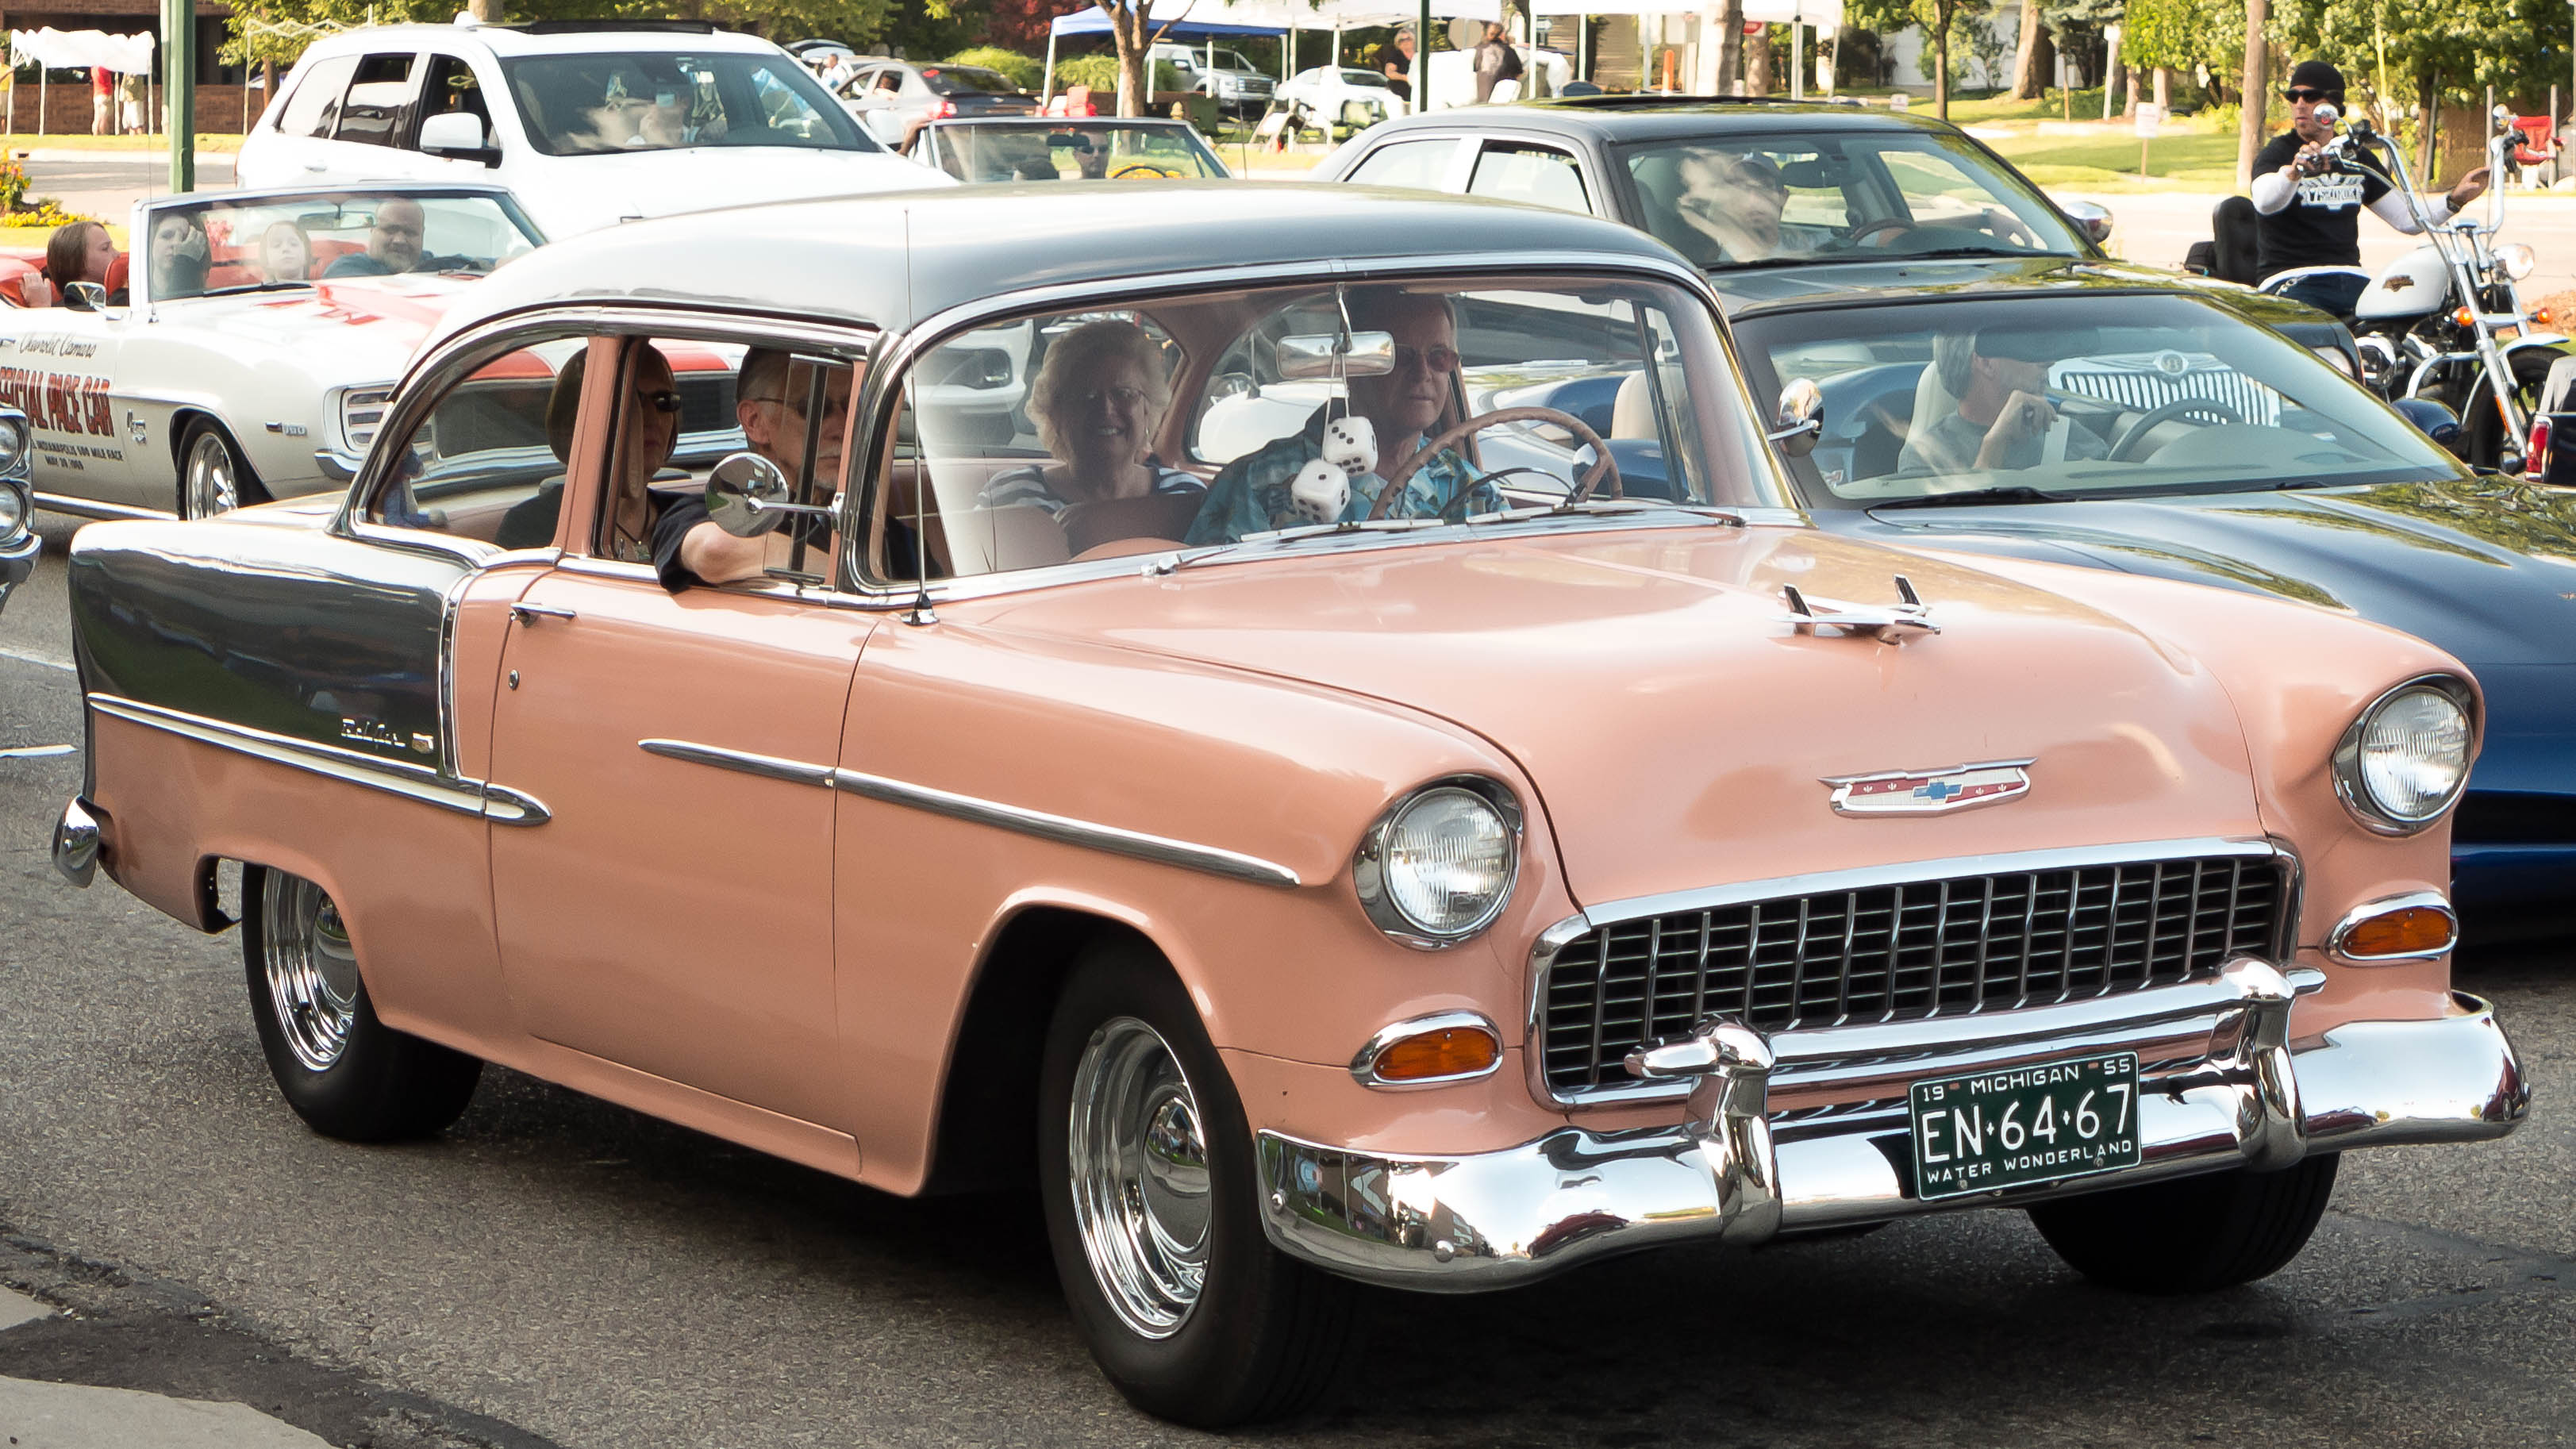
car, vehicle, show, motor vehicle, cruise, dream, unitedstates, sedan, birmingham, classic, woodward, michigan, convertible, lumix, panasonic, dmc, lx7, panasoniclumixdmclx7, otherkeywords, antique car, land vehicle, automobile make, automotive exterior, compact car, luxury vehicle, chevrolet bel air